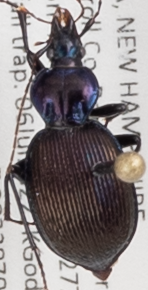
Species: Sphaeroderus canadensis canadensis
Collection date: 2022-07-06
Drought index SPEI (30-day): -1.376
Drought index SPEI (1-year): -0.692
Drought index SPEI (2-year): -1.28